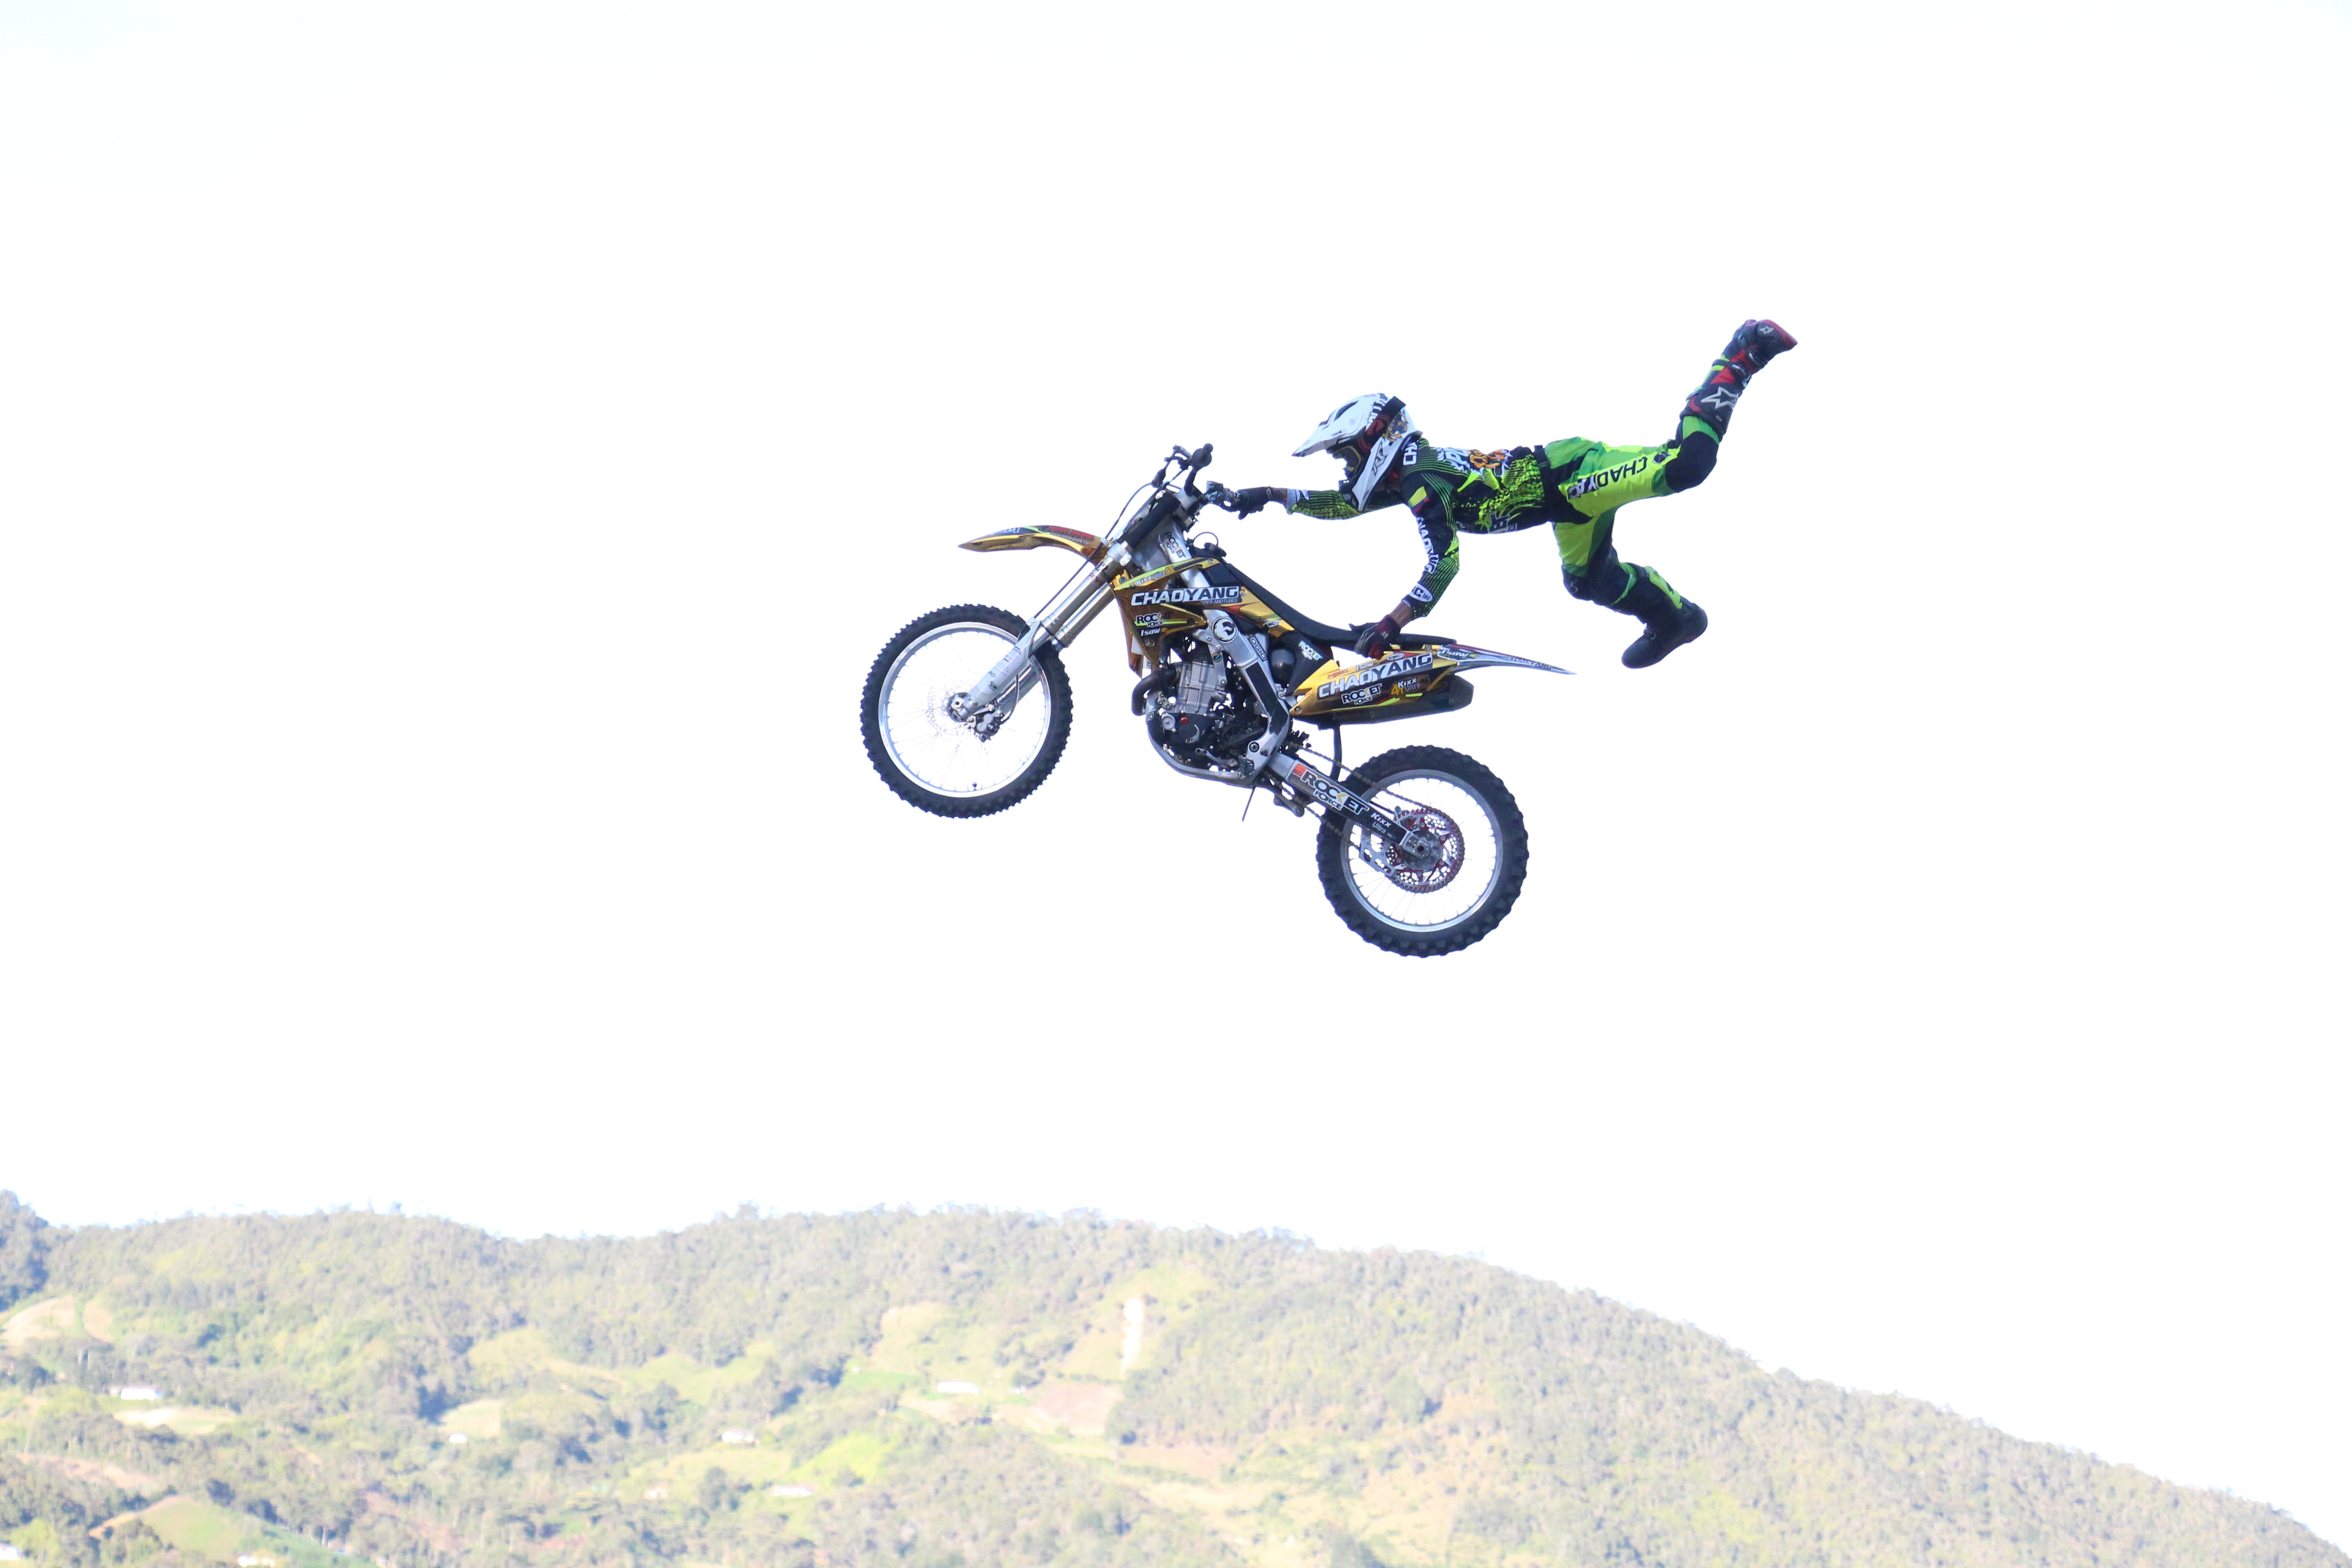
freestyle motocross, motocross, racing, motorcycle racing, motorsport, vehicle, freeride, extreme sport, bmx bike, sports, bicycle motocross